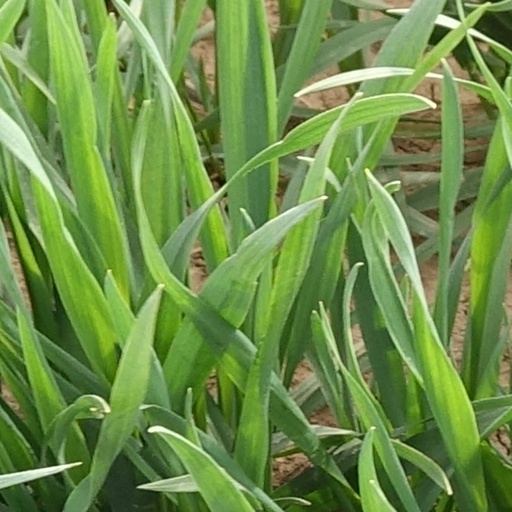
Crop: wheat